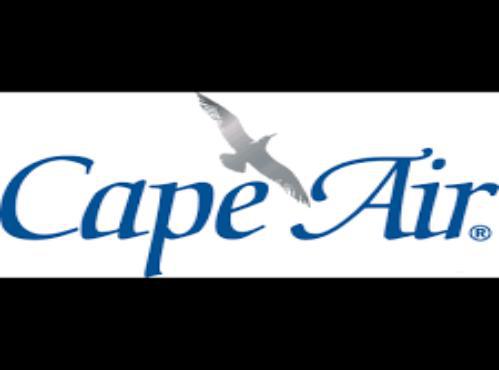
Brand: cape air
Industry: Transportation